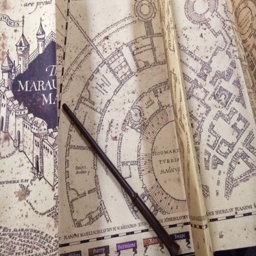
it might not quite be map , but it 's getting there .